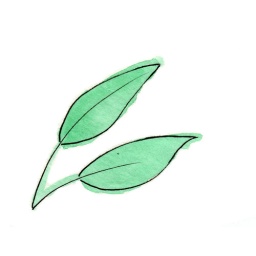
Like the fish in the ocean